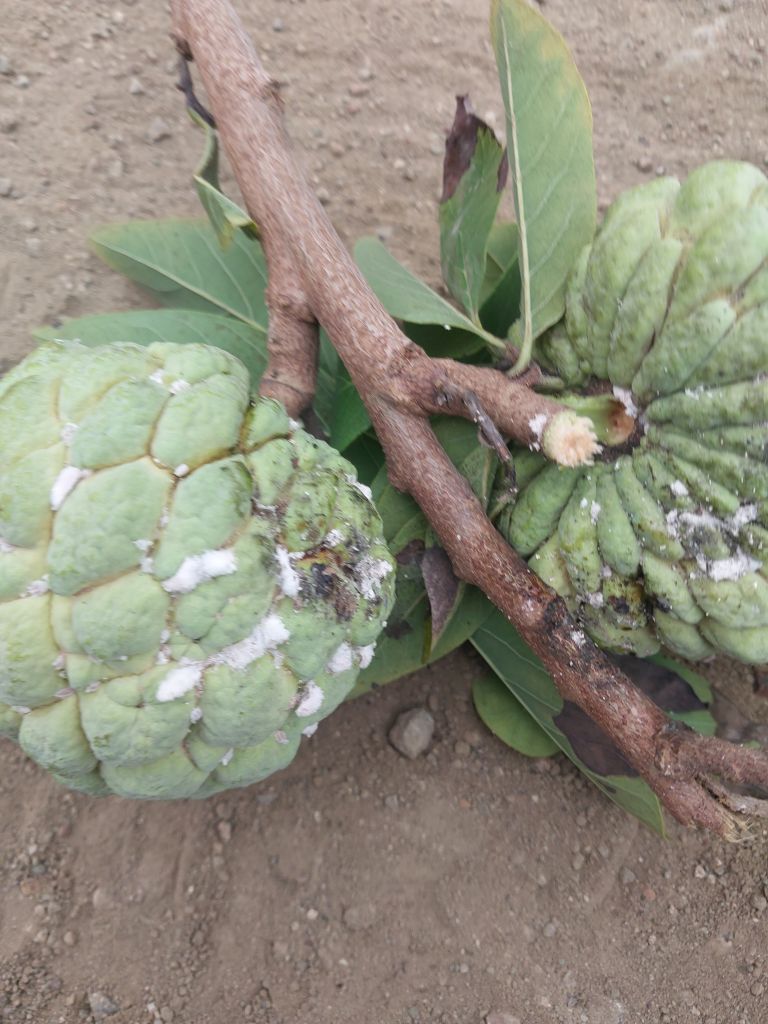
Disease label: Leaf spot on fruit